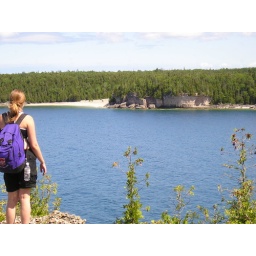
that's not a white sand beach over there...just a bunch of small white rocks